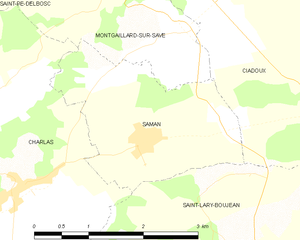
Saman est une commune française située dans le département de la Haute-Garonne en région Occitanie.